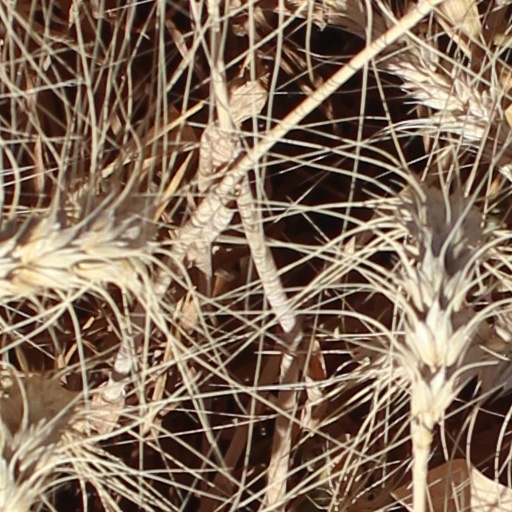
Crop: wheat